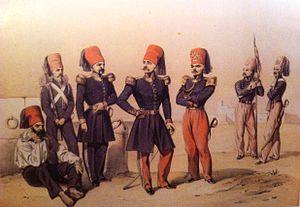
Gravure montrant des officiers et soldats d'infanterie de l'armée beylicale tunisienne avec, à droite, deux lanciers Français
Le beylicat de Tunis, parfois appelé royaume de Tunis par des sources occidentales anciennes, est le régime politique de facto de la Tunisie du 15 juillet 1705 au 12 mai 1881. Il est instauré par Hussein Iᵉʳ Bey après sa victoire sur les deys et la fondation de la dynastie des Husseinites.
La Tunisie, en forme longue la République tunisienne, est un État d'Afrique du Nord bordé au nord et à l'est par la mer Méditerranée, à l'ouest par l'Algérie avec 965 kilomètres de frontière commune et au sud-sud-est par la Libye avec 459 kilomètres de frontière. Sa capitale Tunis est située dans le nord-est du pays, au fond du golfe du même nom. Plus de 30 % de la superficie du territoire est occupée par le désert du Sahara, le reste étant constitué de régions montagneuses et de plaines fertiles.
L'École militaire du Bardo ou École polytechnique du Bardo est une institution d'enseignement militaire de la régence de Tunis, fondée en 1837 et fermée en 1868.
Les forces armées tunisiennes, souvent appelées armée tunisienne ou armée nationale tunisienne, sont l'armée de la Tunisie. Fondées le 30 juin 1956, elles comptent en 2014 un personnel régulier de 40 500 personnes et 28 000 paramilitaires.
L'armée beylicale tunisienne est l'ensemble des forces armées régulières de la régence de Tunis, administré par le représentant du pouvoir ottoman, le bey de Tunis, des réformes de 1830 à l'instauration du protectorat français de Tunisie en 1881.